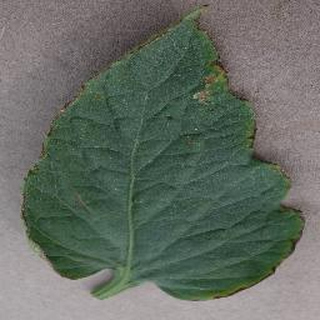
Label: tomato_bacterial_spot